85th (Tees) Heavy Anti-Aircraft Regiment, Royal Artillery

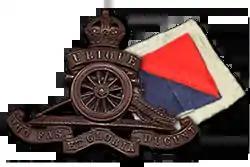
Royal Artillery cap badge and AA patch

85th (Tees) Heavy Anti-Aircraft Regiment, Royal Artillery (85th HAA Rgt) was a part-time unit of Britain's Territorial Army (TA) formed from forces around the river Tees just before the outbreak of World War II. Its service during the war included the Battle of France and Dunkirk evacuation, the Battle of Britain and Blitz, and the North African and Italian campaigns. It continued to serve in the air defence role until 1961.